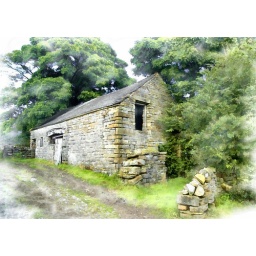
Old stone barn in the Peak District, Derbyshire.